International relations since 1989

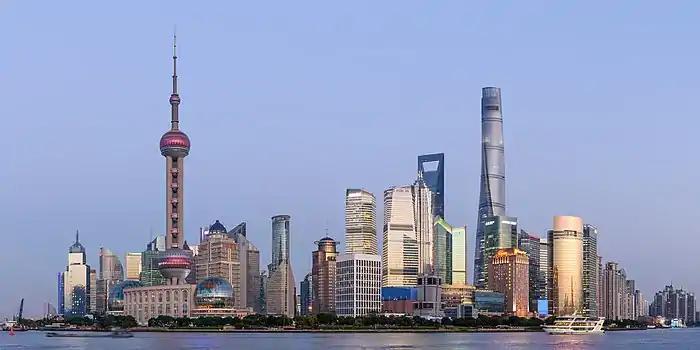
China urbanized rapidly after 1989 and grew the second largest economy (Shanghai pictured).

Worldwide competition for resources has risen due to growing populations and industrialization, especially in India, China, and Brazil. The increased demands are contributing to increased environmental degradation and to global warming.